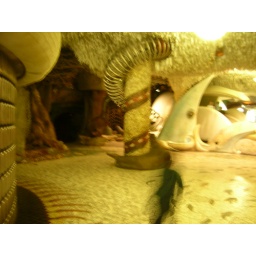
Spiralling column in the ocean floor section of the City Museum, in St. Louis.Caleb's motion blur is in the foreground.